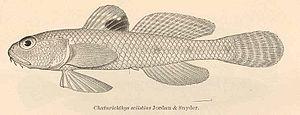
Amblychaeturichthys est un genre de poissons regroupant 2 des nombreuses espèces de gobies.